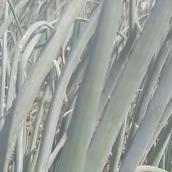
Crop: Onion
Condition: healthy-leaf